En nombre del amor

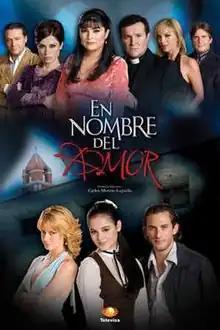

En nombre del amor (English: "In the Name of Love") is a Mexican telenovela produced by Carlos Moreno Laguillo for Televisa.